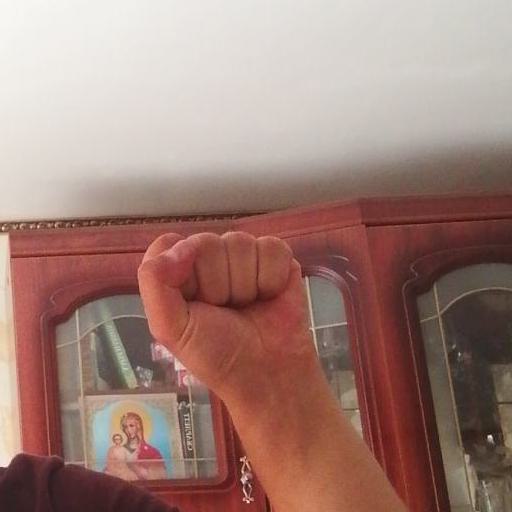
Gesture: fist